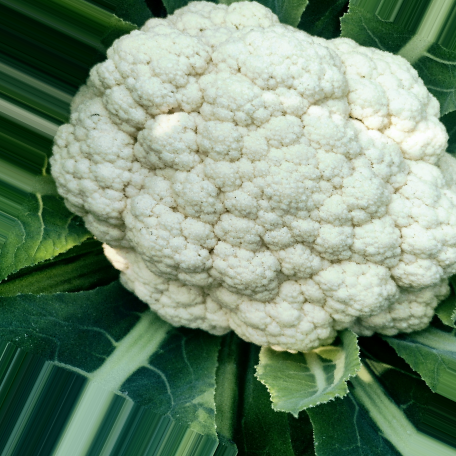
Label: Disease Free